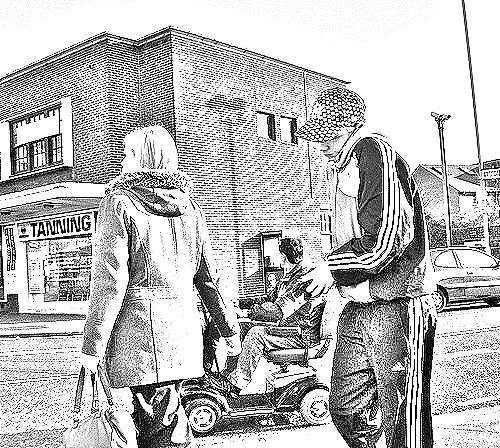
Portrait style: Sketch Portrait